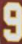
Number: 9